HMS Bellerophon (1786)

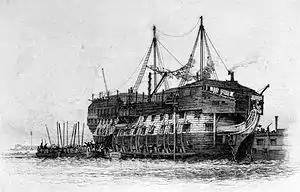
Drawing of the hull of sailing ship without masts, with barred windows, washing strung between poles, a raised superstructure and a barge alongside filled with people.

Maitland showed Napoleon the great cabin, which he had placed at his disposal, and gave him a tour of his ship. At 10:30 a.m., "Superb" anchored in the roadstead and Maitland went to make his report. Hotham approved of his arrangements, and agreed that Napoleon should be transported to England aboard "Bellerophon". He came aboard himself to meet the former Emperor, and a grand dinner was held in the great cabin, attended by Napoleon's retinue and British officers. The following day Napoleon visited Hotham on "Superb", and after his return, Maitland began the voyage to England in company with HMS "Myrmidon". A routine was soon developed, with Napoleon usually taking a walk on deck around 5 p.m., followed by a formal dinner at 6 p.m. The sailors and officers removed their hats and kept their distance when Napoleon came on deck, talking with him only if he invited them to. The routine was broken slightly early in the morning of 23 July, when Napoleon appeared at dawn, as "Bellerophon" came in sight of Ushant, the last piece of French land visible for the remainder of the journey. He climbed up to the poop deck, attended by a midshipman, and spent the morning watching the coastline slowly recede from view. He was joined by members of his retinue, though he did not speak to any of them.